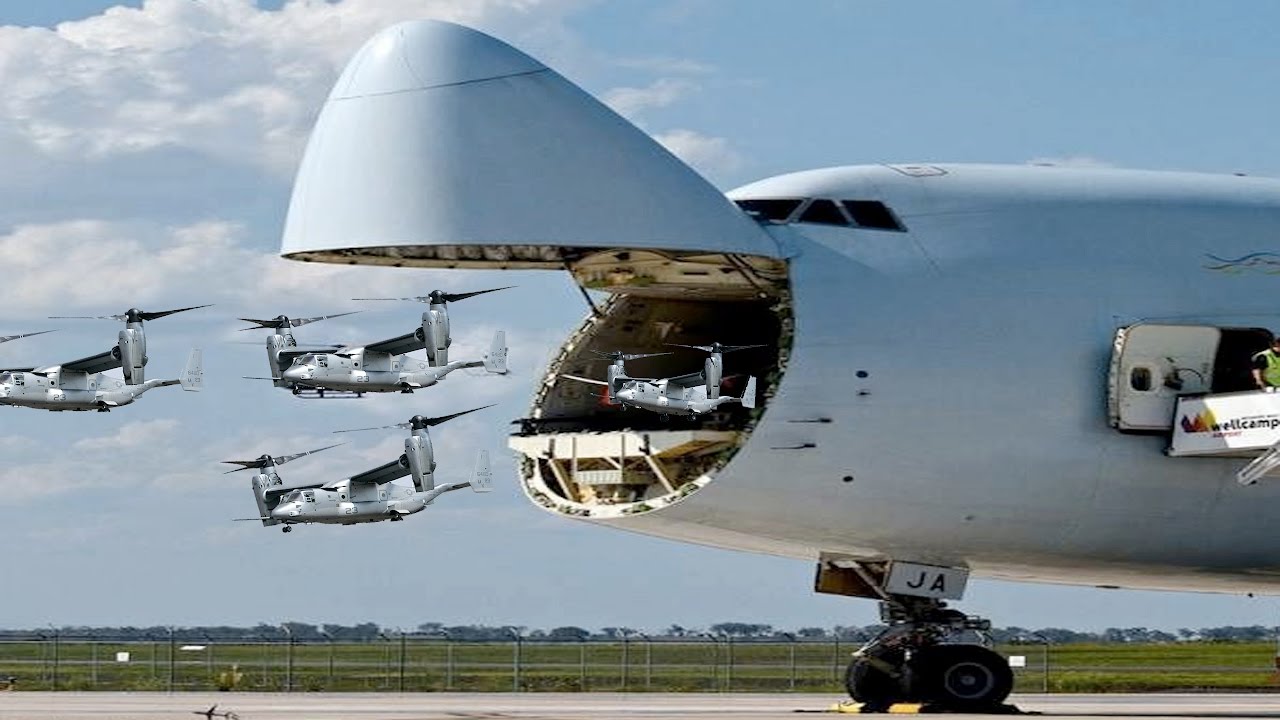
Vehicle type: Planes